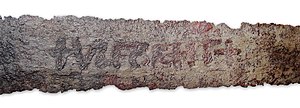
Ulfberht
Inskriptionen «+VLFBERHT +» på et sværd ved Germanisches Nationalmuseum. Dette sværd tilhører "Gruppe B" som defineret af Alan Williams.
Ulfberht eller Ulfberhtsværd er en gruppe germanske sværd fra 800- til 1000-tallet, med en indlagt inskription med +VLFBERHT+. Ordet er et frankisk personnavn, der blev basis for et varemærke af en slags, som blev brugt af adskillige smede i flere århundreder. Der er blevet fundet mellem 100 til 170 Ulfberht sværd. Det er blev fundet i det meste af Europa, men særligt i Skandinavien.